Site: brandenburg
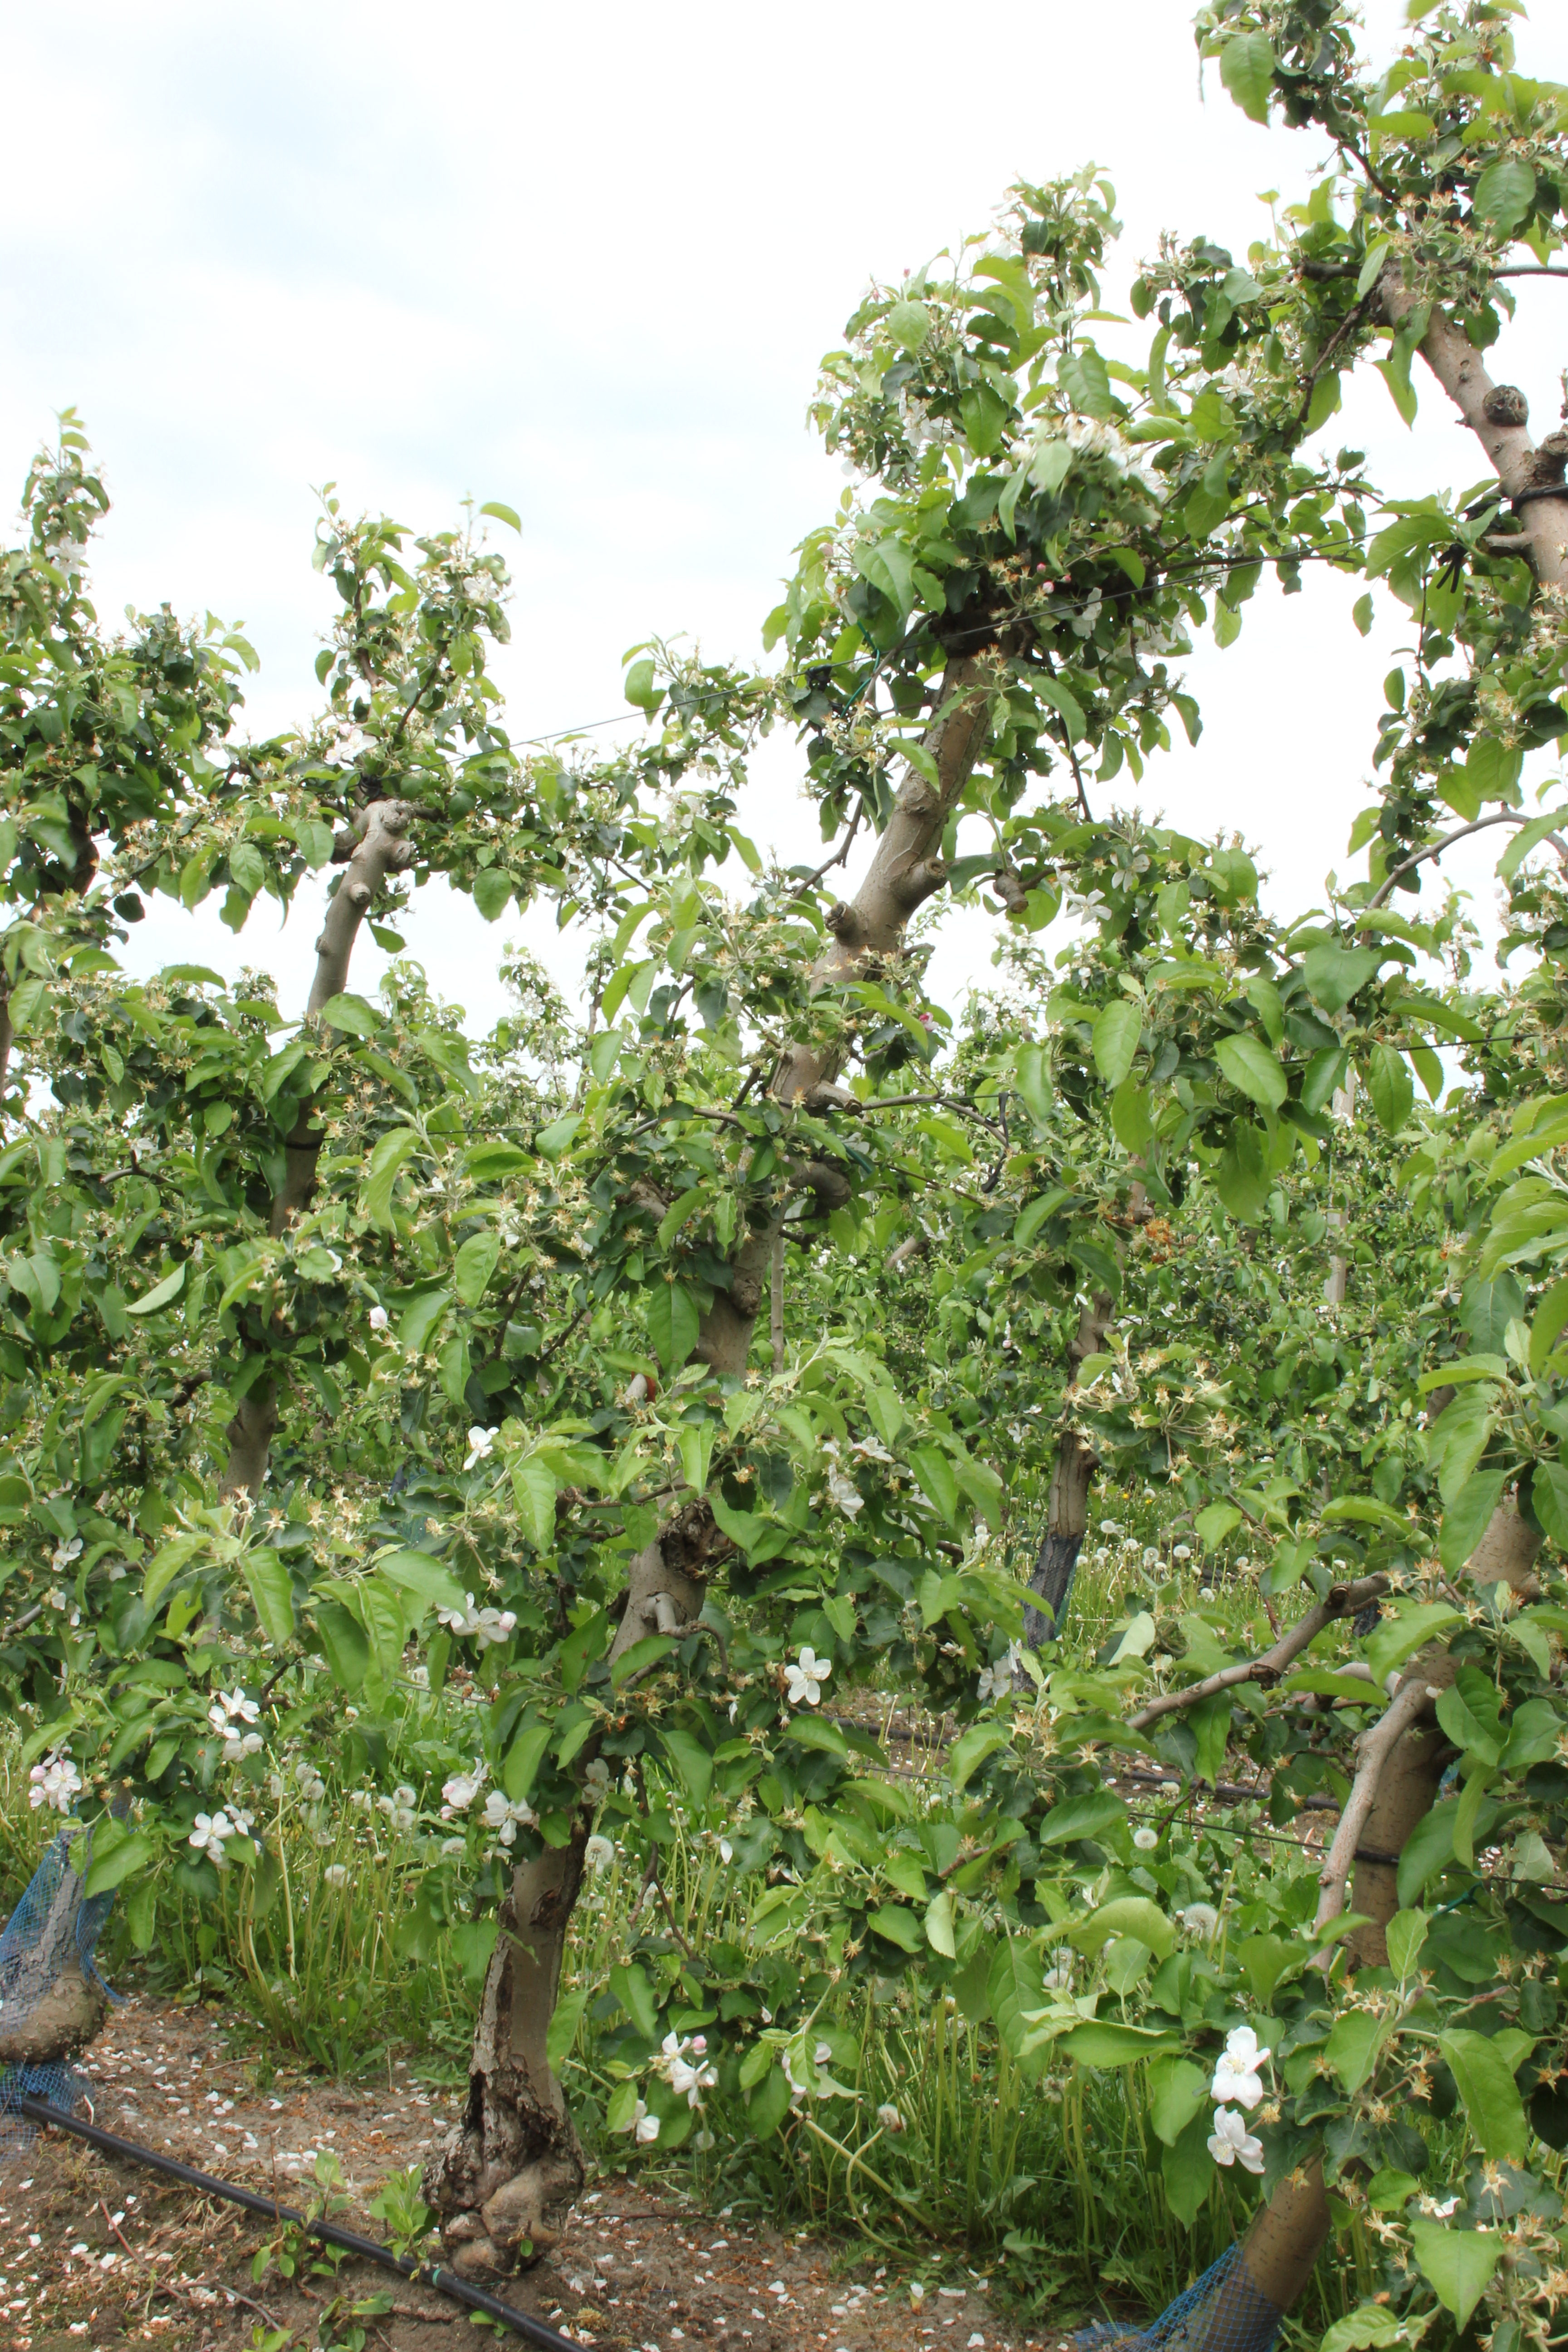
Growth stage (BBCH 67): Flowering